Bourg-et-Comin

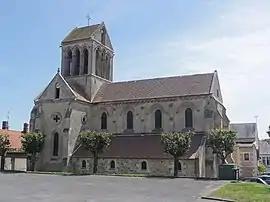
The 12th century Church of St. Martin , Bourg-et-Comin

Bourg-et-Comin is a commune in the department of Aisne in Hauts-de-France in northern France.